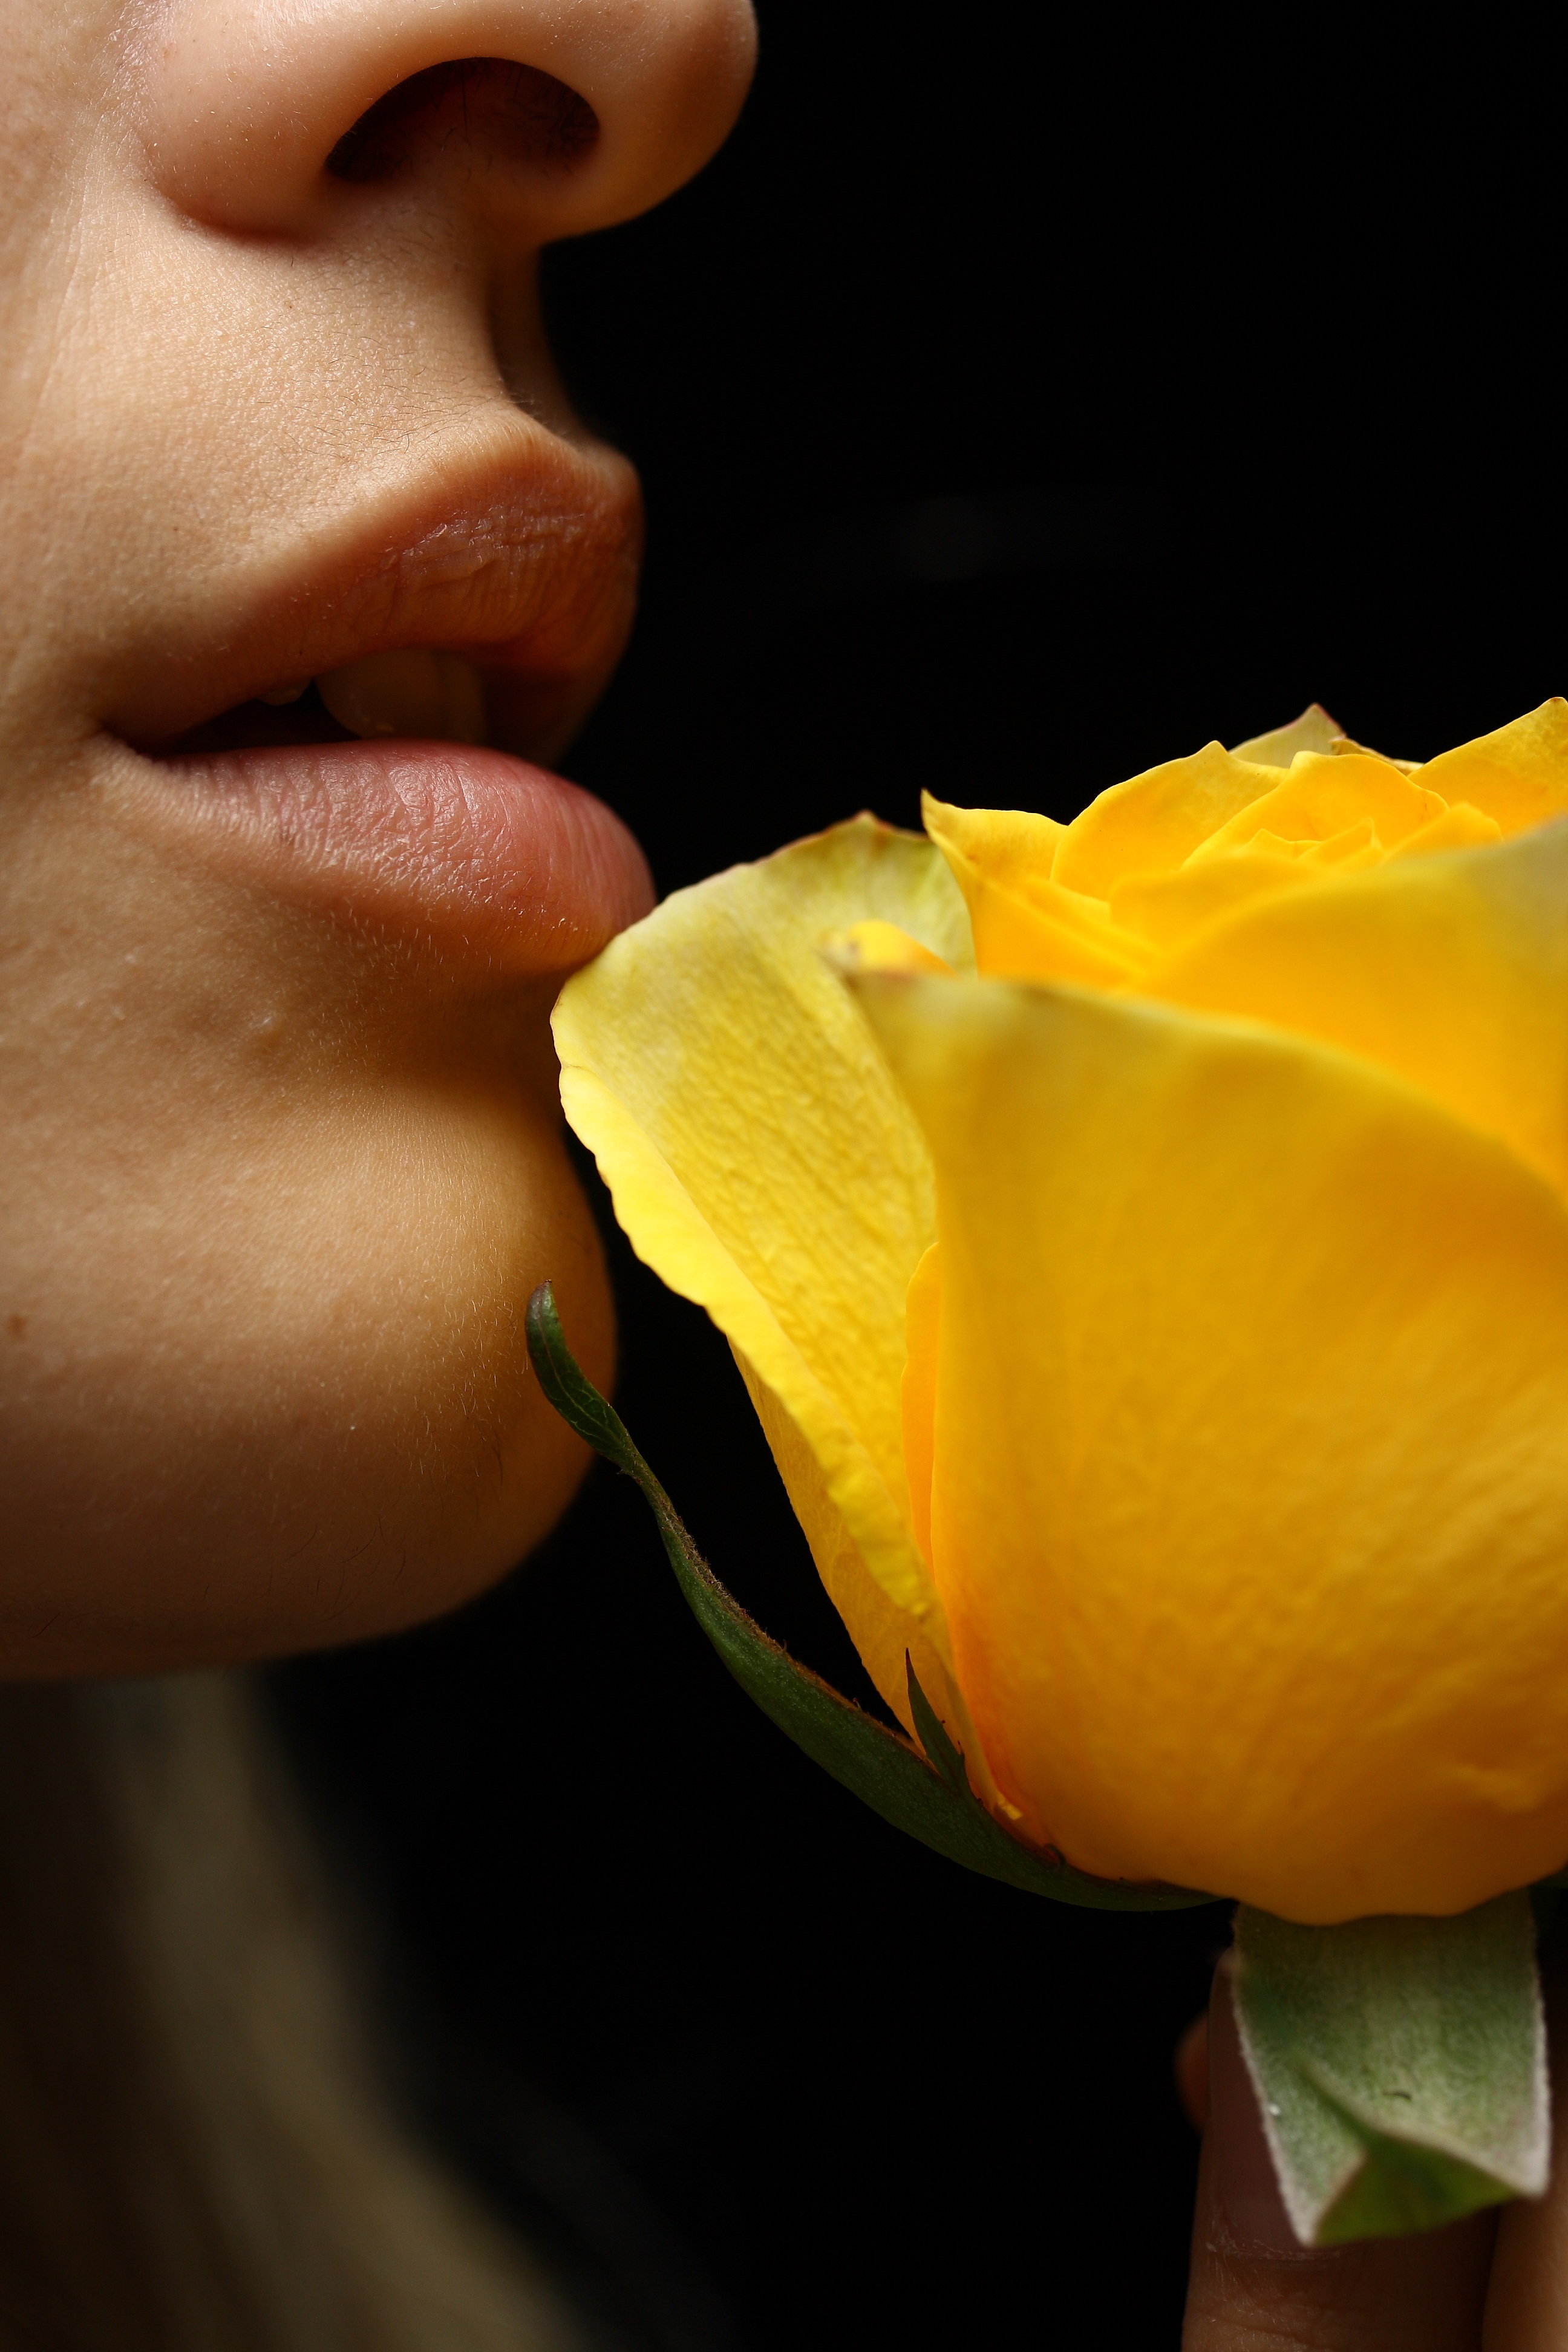
people, plant, girl, photography, flower, petal, profile, photo, portrait, model, young, produce, studio, human, yellow, lip, mouth, close up, face, nose, exposure, great, overview, beauty, beautiful, magnificent, pure, contact, macro photography, flowering plant, overviews, the innocence, women's, land plant